Russ Westover

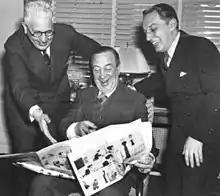
Russ Westover, Hugh Herbert and Otto Soglow look over the comics section of the April 10, 1938 edition of the "Los Angeles Examiner".

Westover worked on his concept of a flapper character in a strip he titled "Rose of the Office". With a title change to "Tillie the Toiler", it sold to King Features Syndicate. Leaving the "Herald", he began "Tillie the Toiler" for King Features in 1921, and the working-girl strip quickly established a wide readership, leading to a 1927 film adaptation by Hearst's Cosmopolitan Pictures with Marion Davies as Tillie.